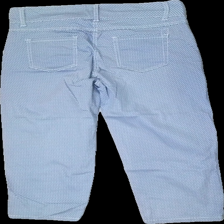
View: back
Type: Trousers
Category: Ladies
Brand: Not in the list
Brand text on label: house of soul
Colors: Blue, White
Material: 100% cott
Pattern: Geometric print
Cut: Regular, Cropped
Size: 38
Season: All
Price range: <50
Recommended usage: Reuse